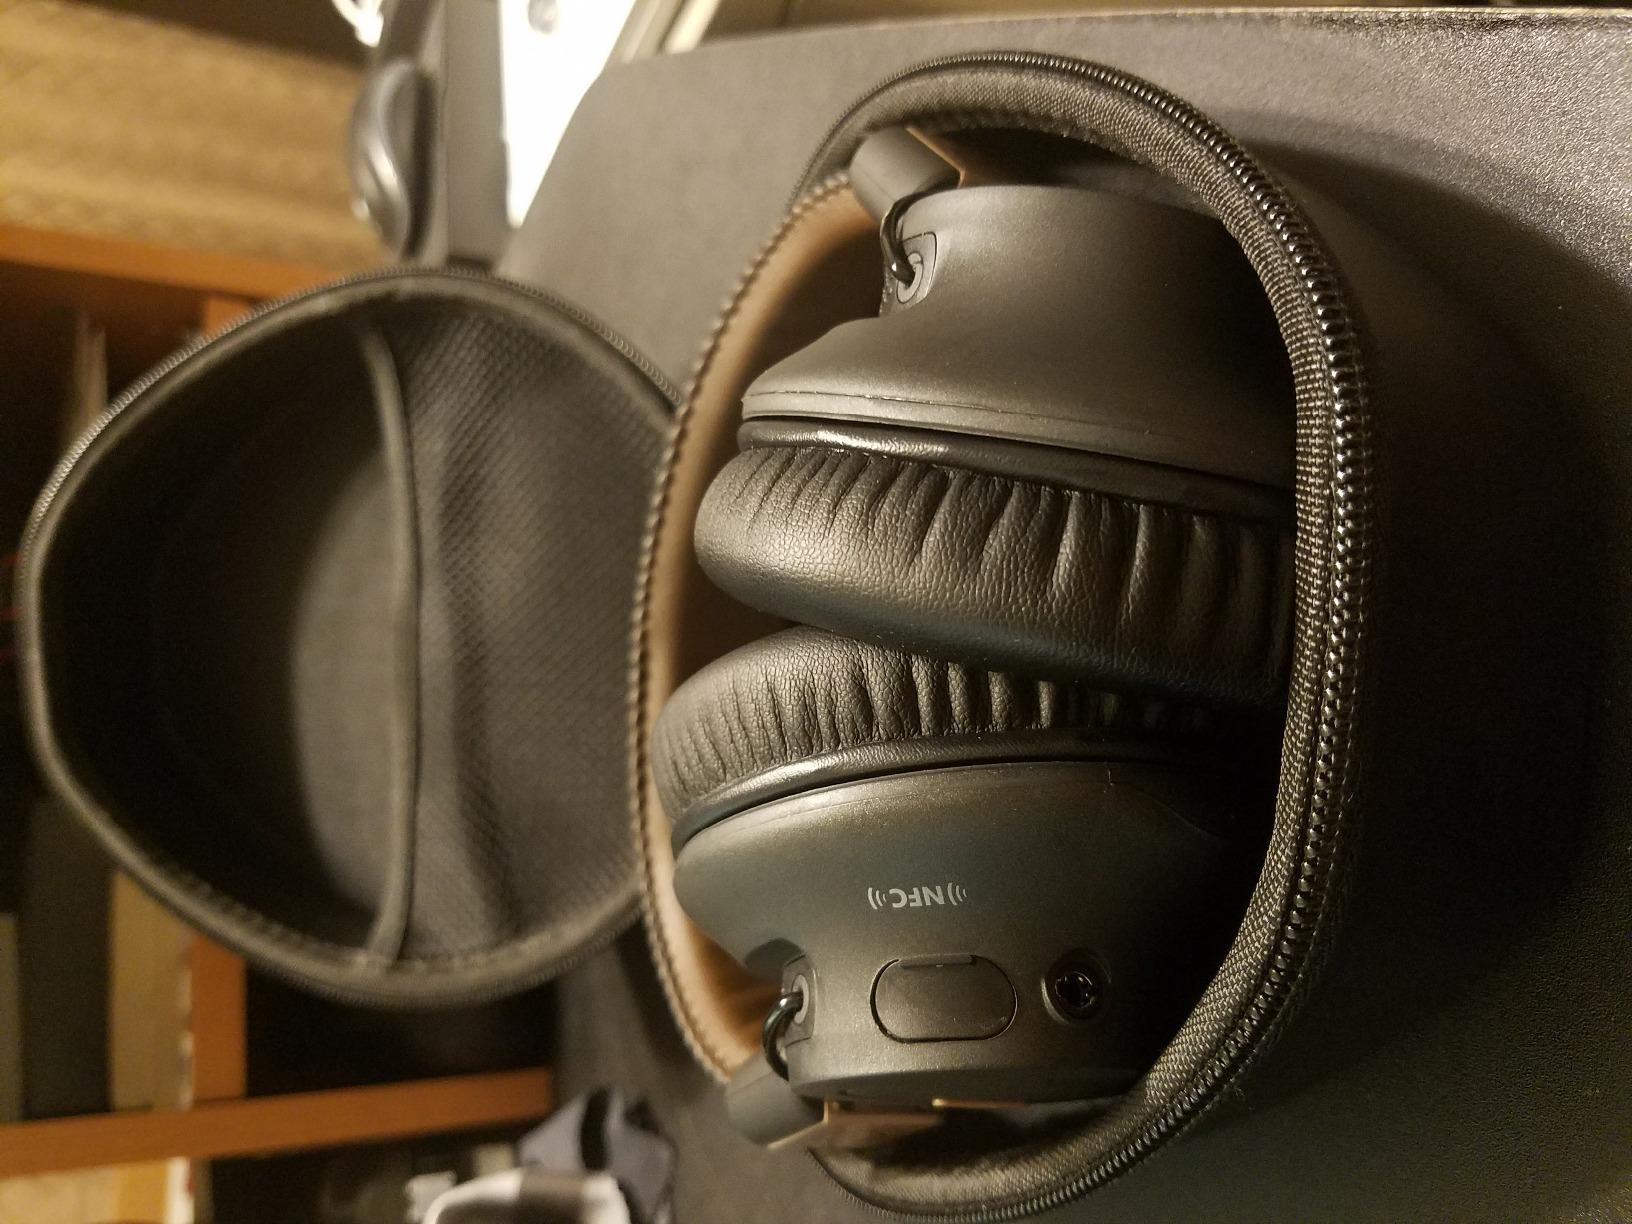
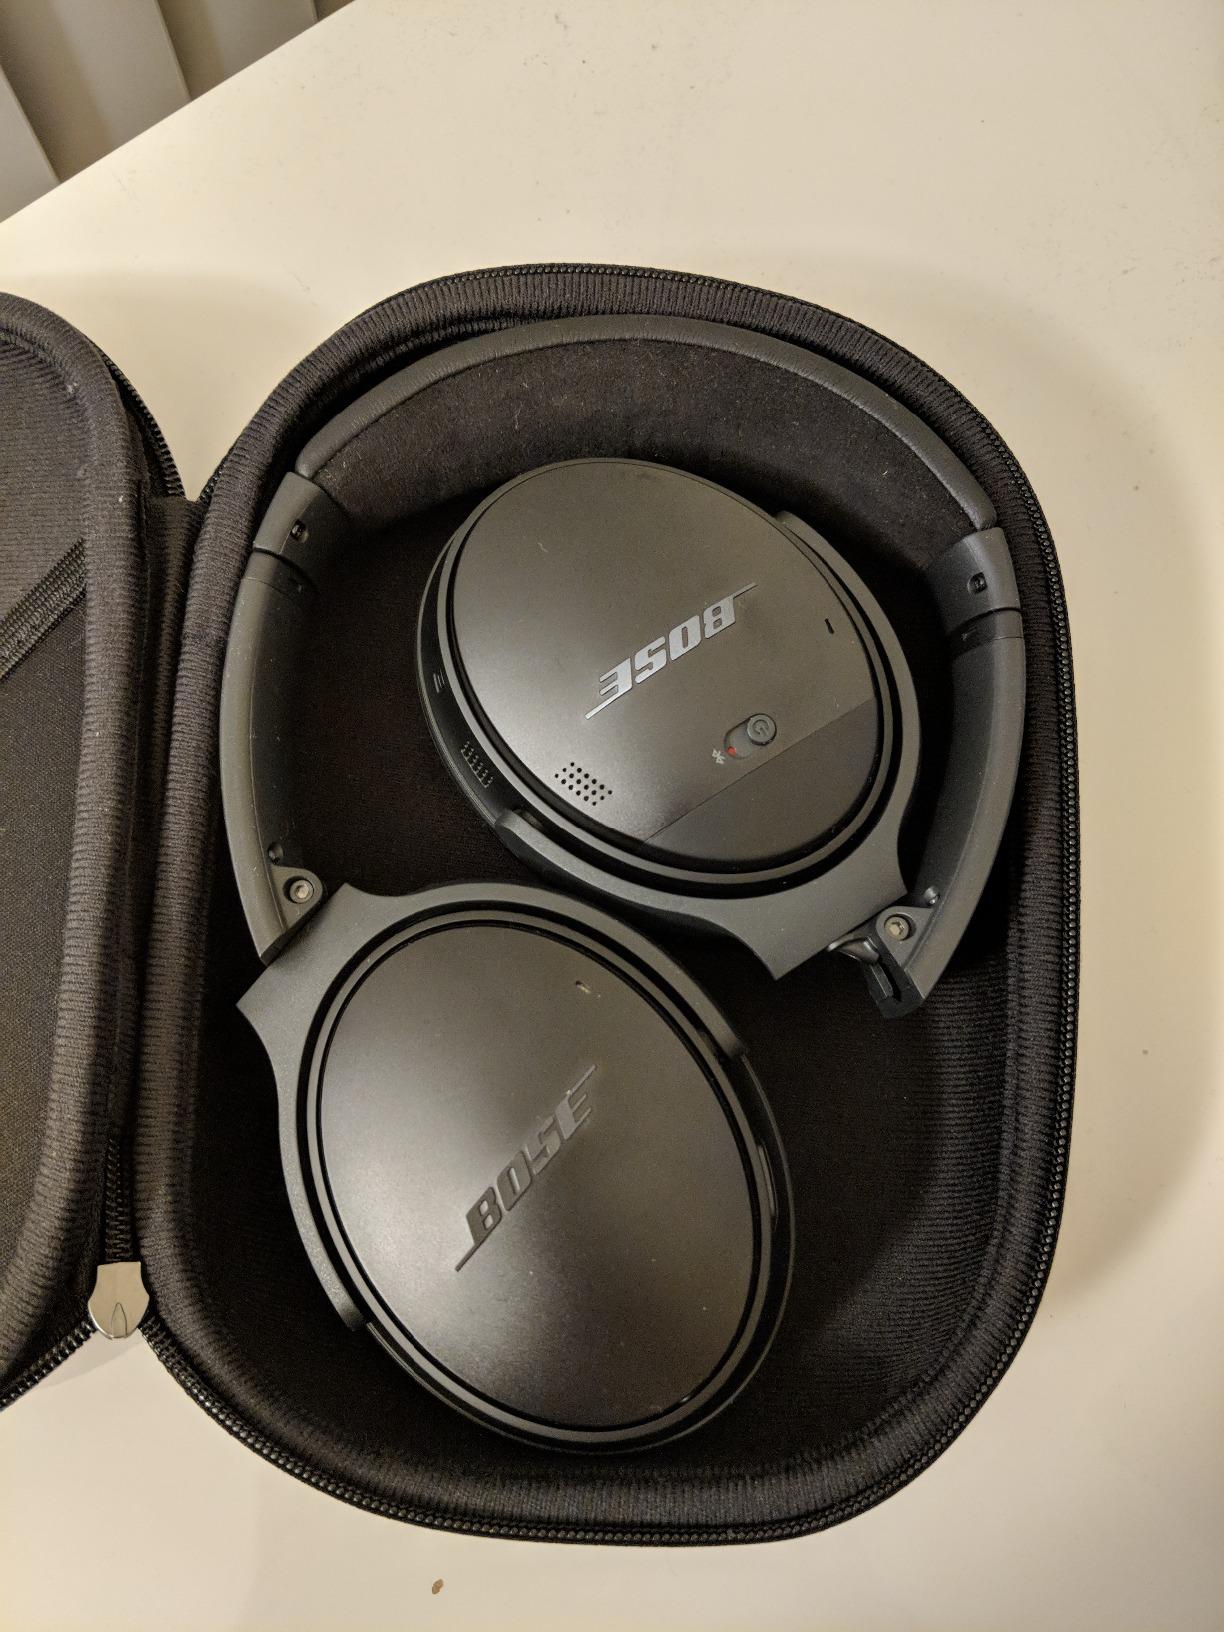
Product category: headphones
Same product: no